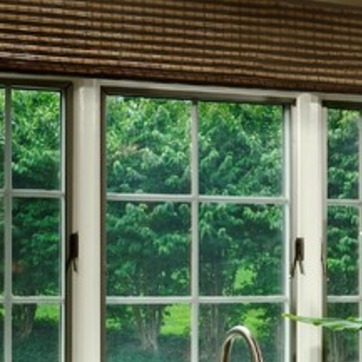
Material: glass